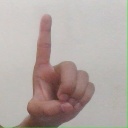
अक्षर: ड